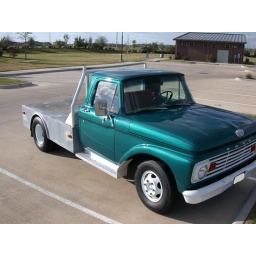
Steel welded in hole in the roof over on each door